Edward VII

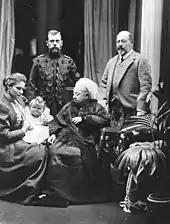
Edward (right) with his mother (centre); his niece Empress Alexandra of Russia (far left); her husband, Tsar Nicholas II; and their daughter Olga, 1896

Edward had mistresses throughout his married life. He socialised with actress Lillie Langtry; Lady Randolph Churchill; Daisy Greville, Countess of Warwick; actress Sarah Bernhardt; noblewoman Lady Susan Vane-Tempest; singer Hortense Schneider; prostitute Giulia Beneni (known as "La Barucci"); wealthy humanitarian Agnes Keyser; and Alice Keppel. At least fifty-five liaisons are conjectured. How far these relationships went is not always clear. Edward always strove to be discreet, but this did not prevent society gossip or press speculation. Keppel's great-granddaughter Camilla Parker Bowles became the mistress and subsequent wife of King Charles III, Edward's great-great-grandson. It was rumoured that Camilla's grandmother Sonia Keppel was fathered by Edward, but she was "almost certainly" the daughter of George Keppel, whom she resembled. Edward never acknowledged any illegitimate children. Alexandra was aware of his affairs, and seems to have accepted them.